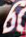
Number: 6